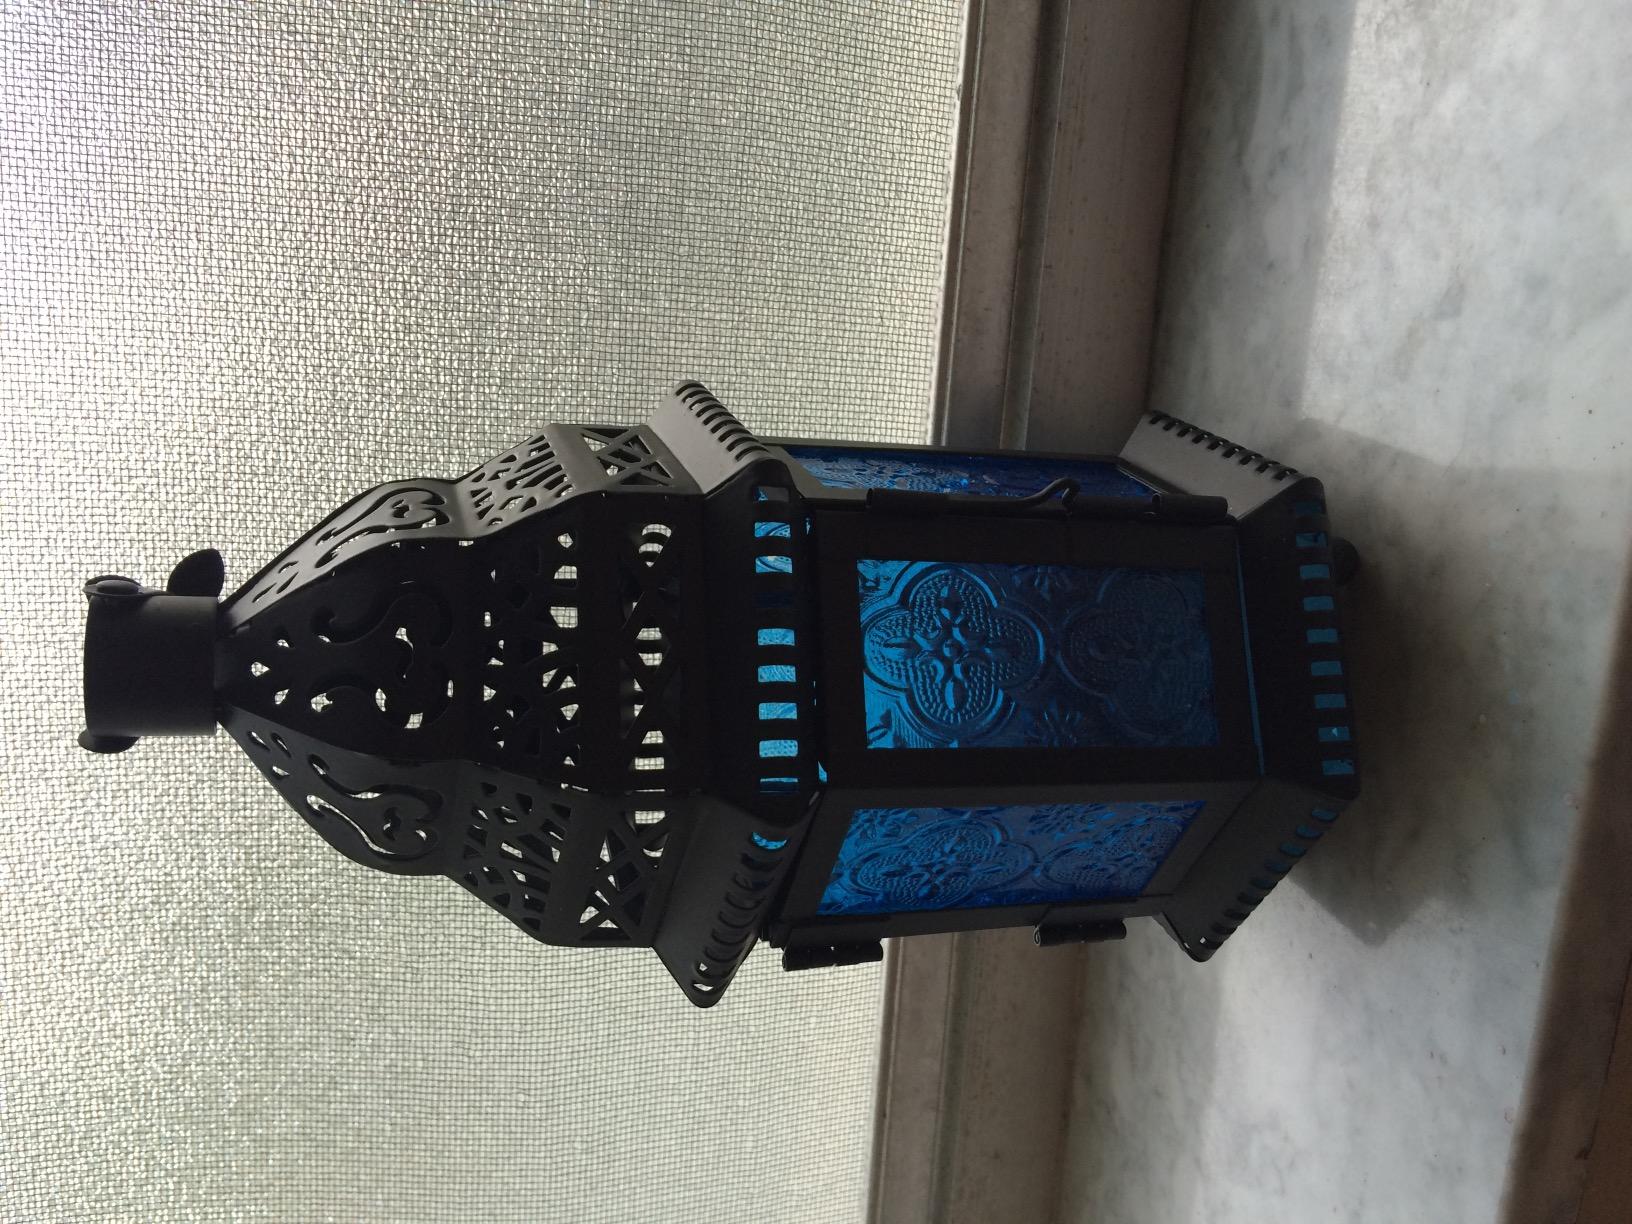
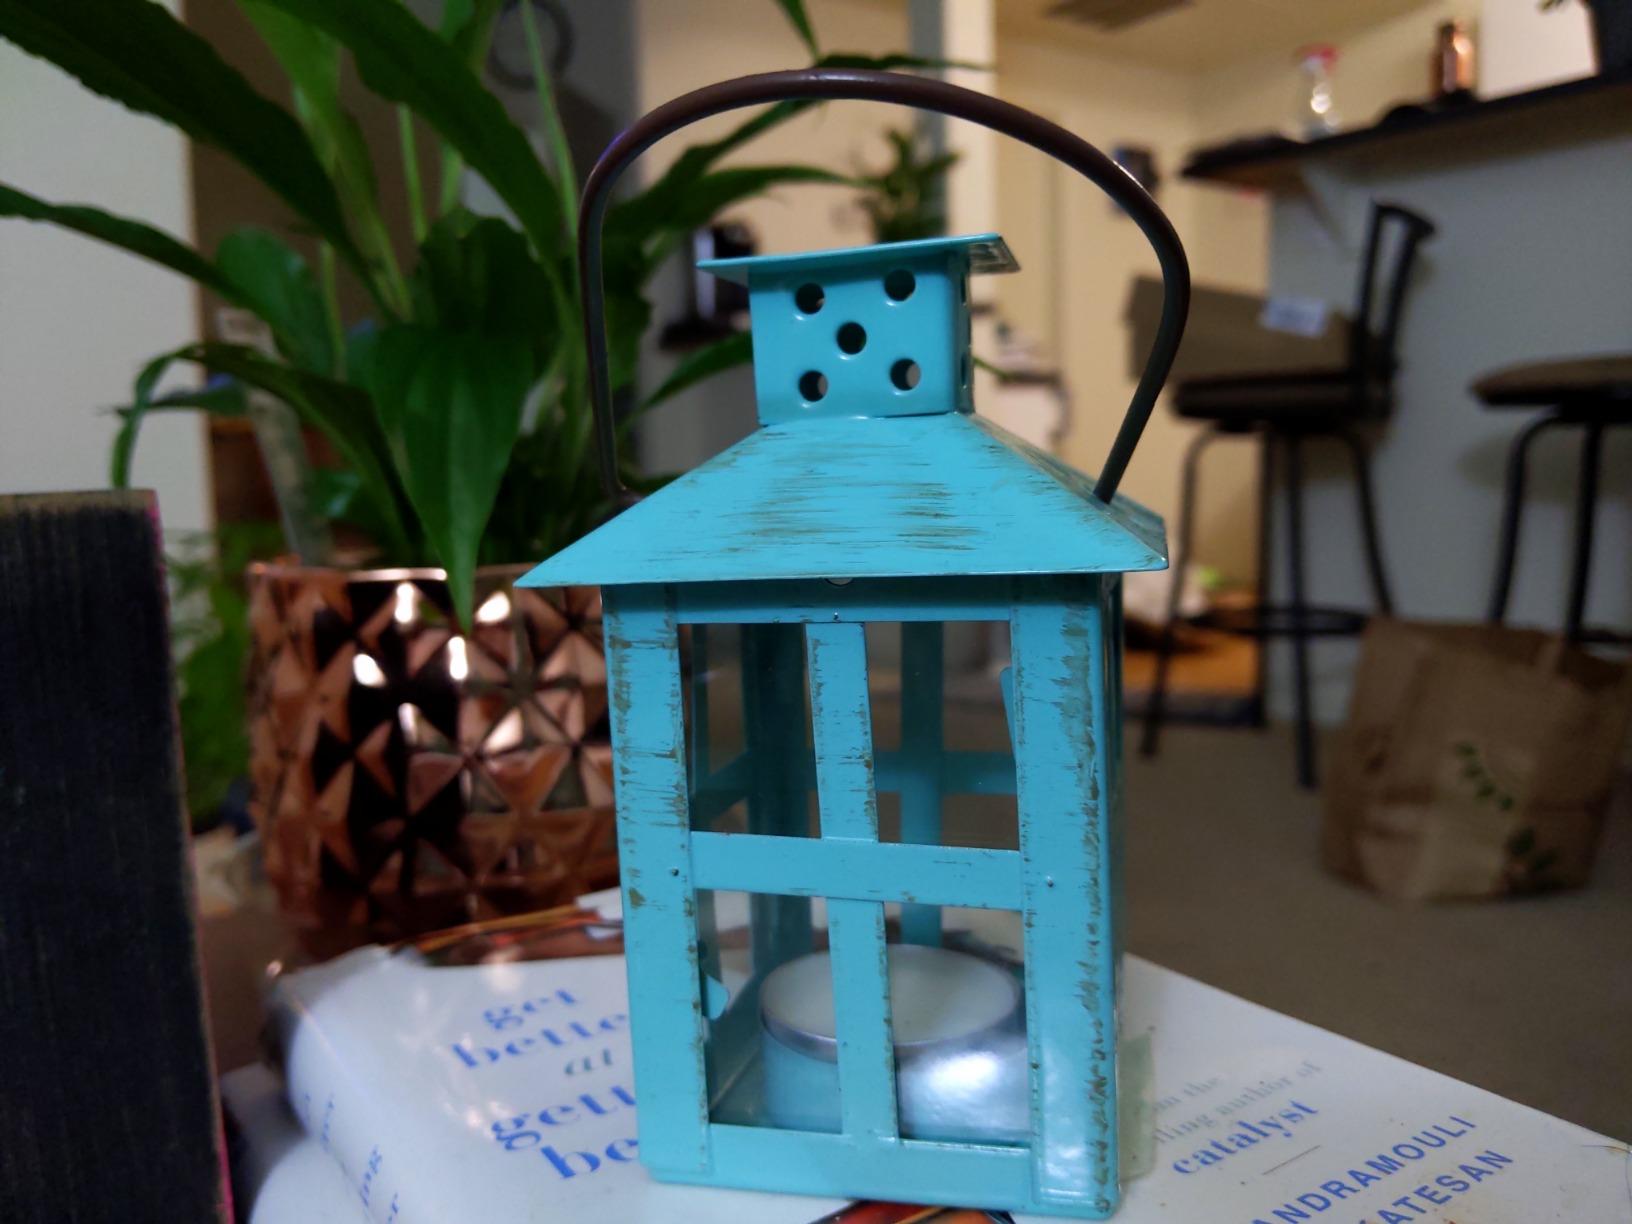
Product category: lantern
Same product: no